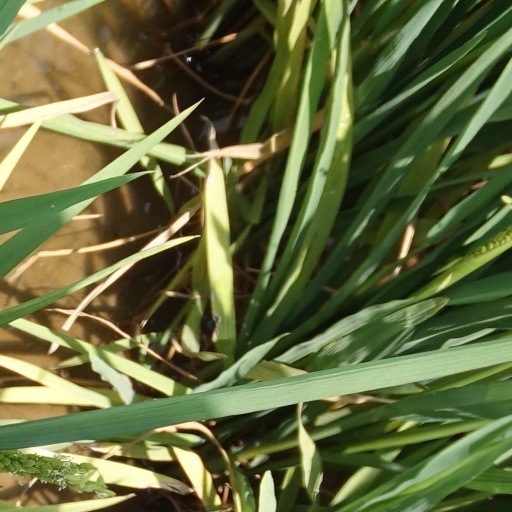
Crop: rice